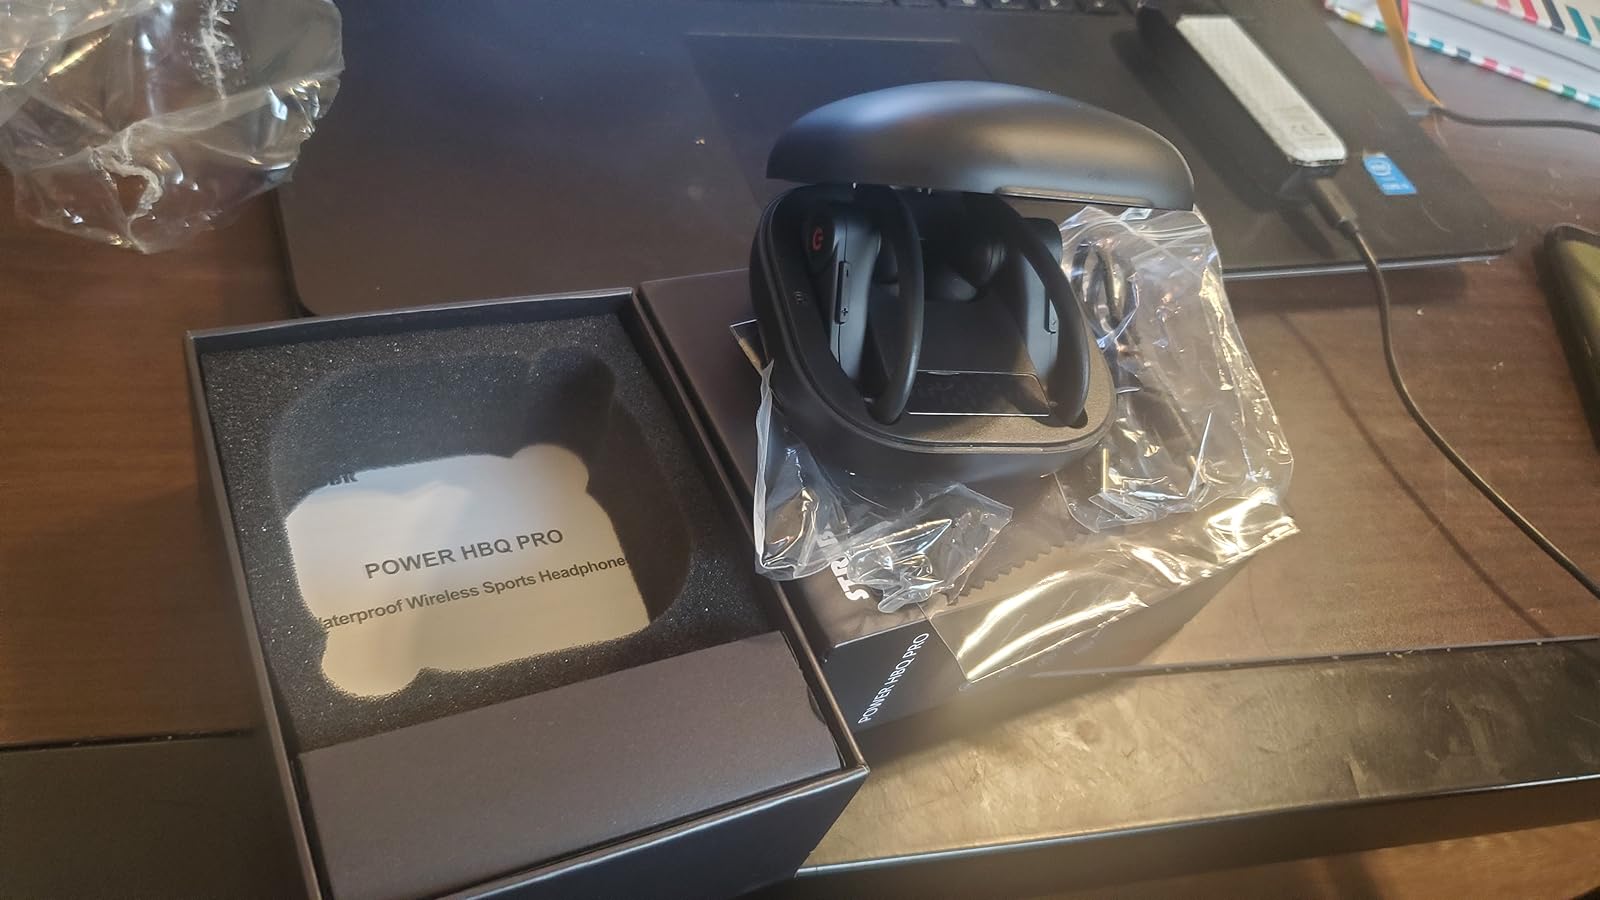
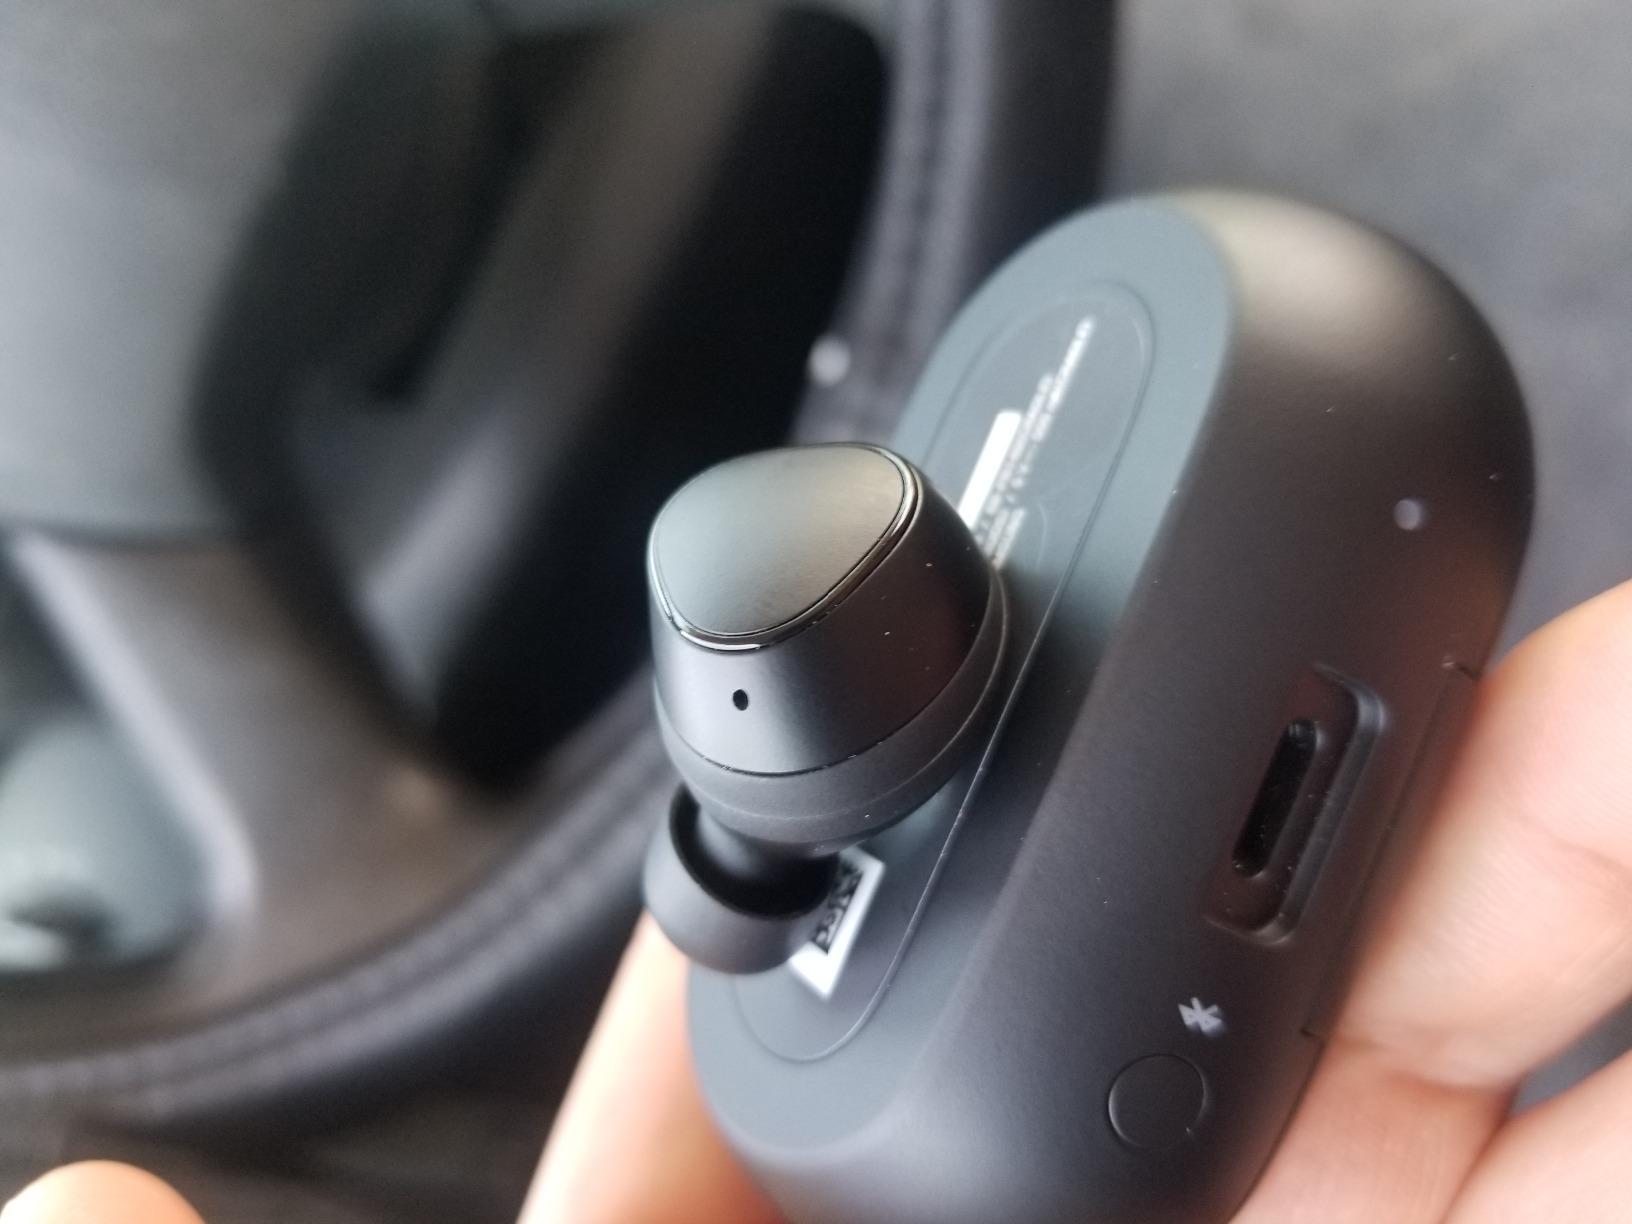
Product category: earbuds
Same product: no